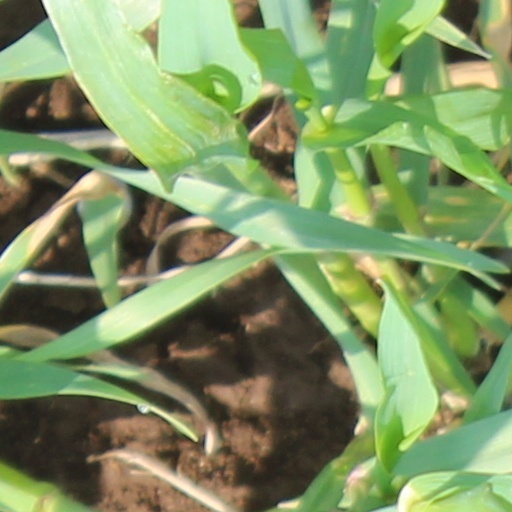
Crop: wheat